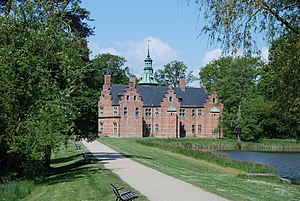
Fredede bygninger i Hillerød Kommune
Denne liste over fredede bygninger i Hillerød Kommune viser alle fredede bygninger i Hillerød Kommune, bortset fra kirker. Listen bygger på data fra Kulturarvsstyrelsen.